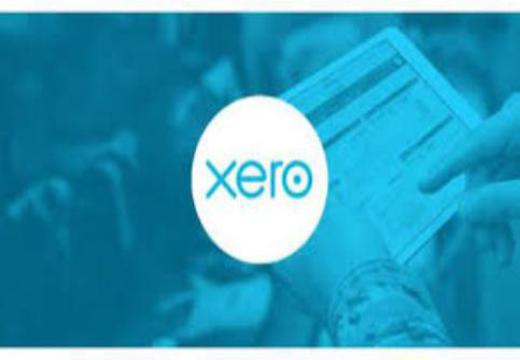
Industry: Others